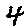
Label: 4